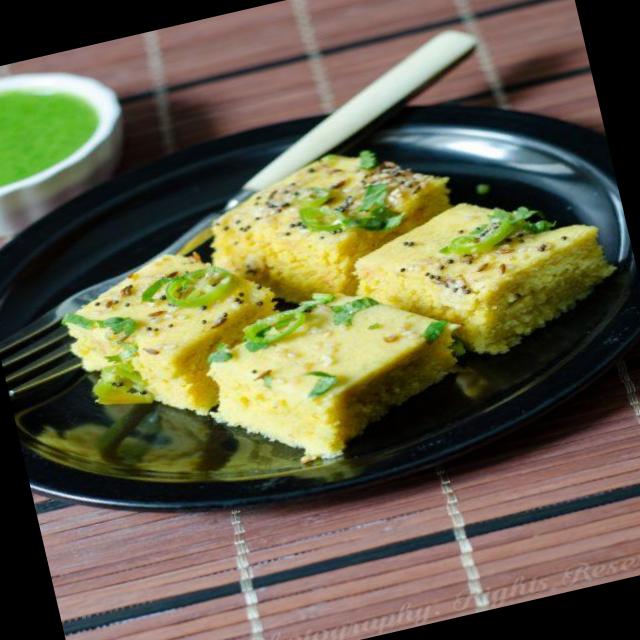
Dish: dhokla